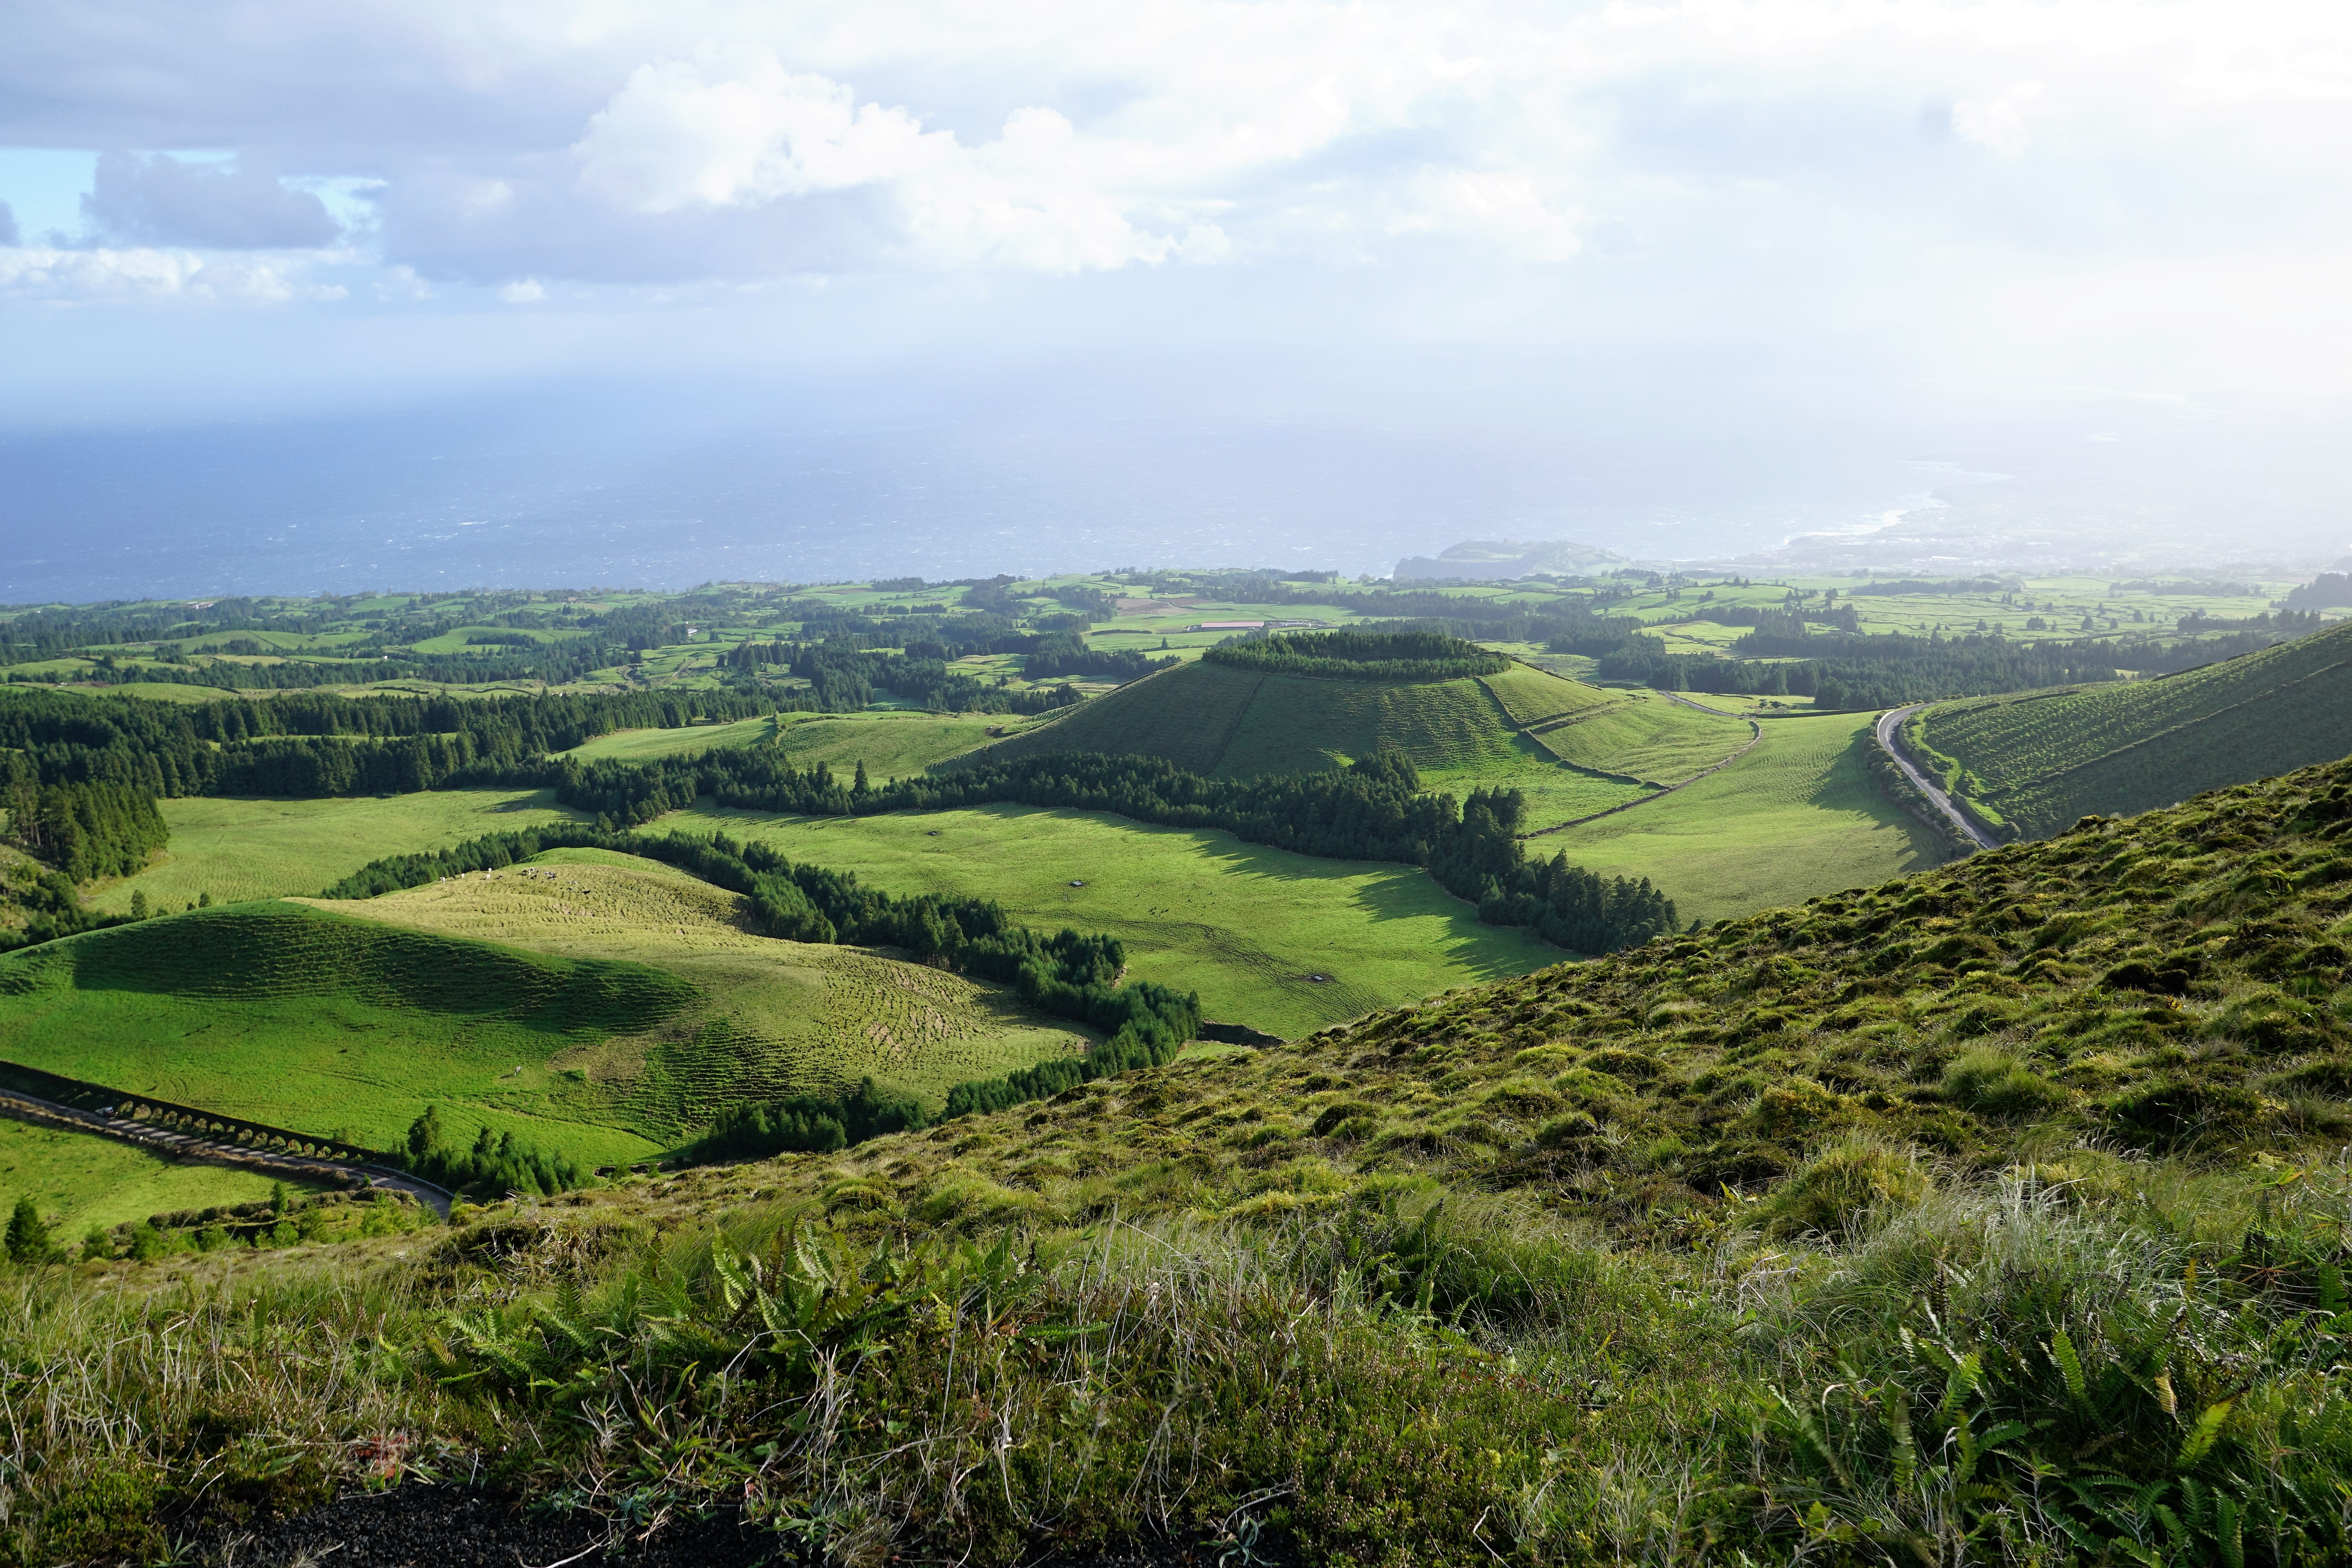
landscape, nature, grass, mountain, plant, sky, field, meadow, hill, valley, mountain range, green, pasture, agriculture, highland, ridge, plain, grassland, plateau, portugal, atlantic, fell, habitat, ecosystem, rural area, landform, azores, geographical feature, mountainous landforms